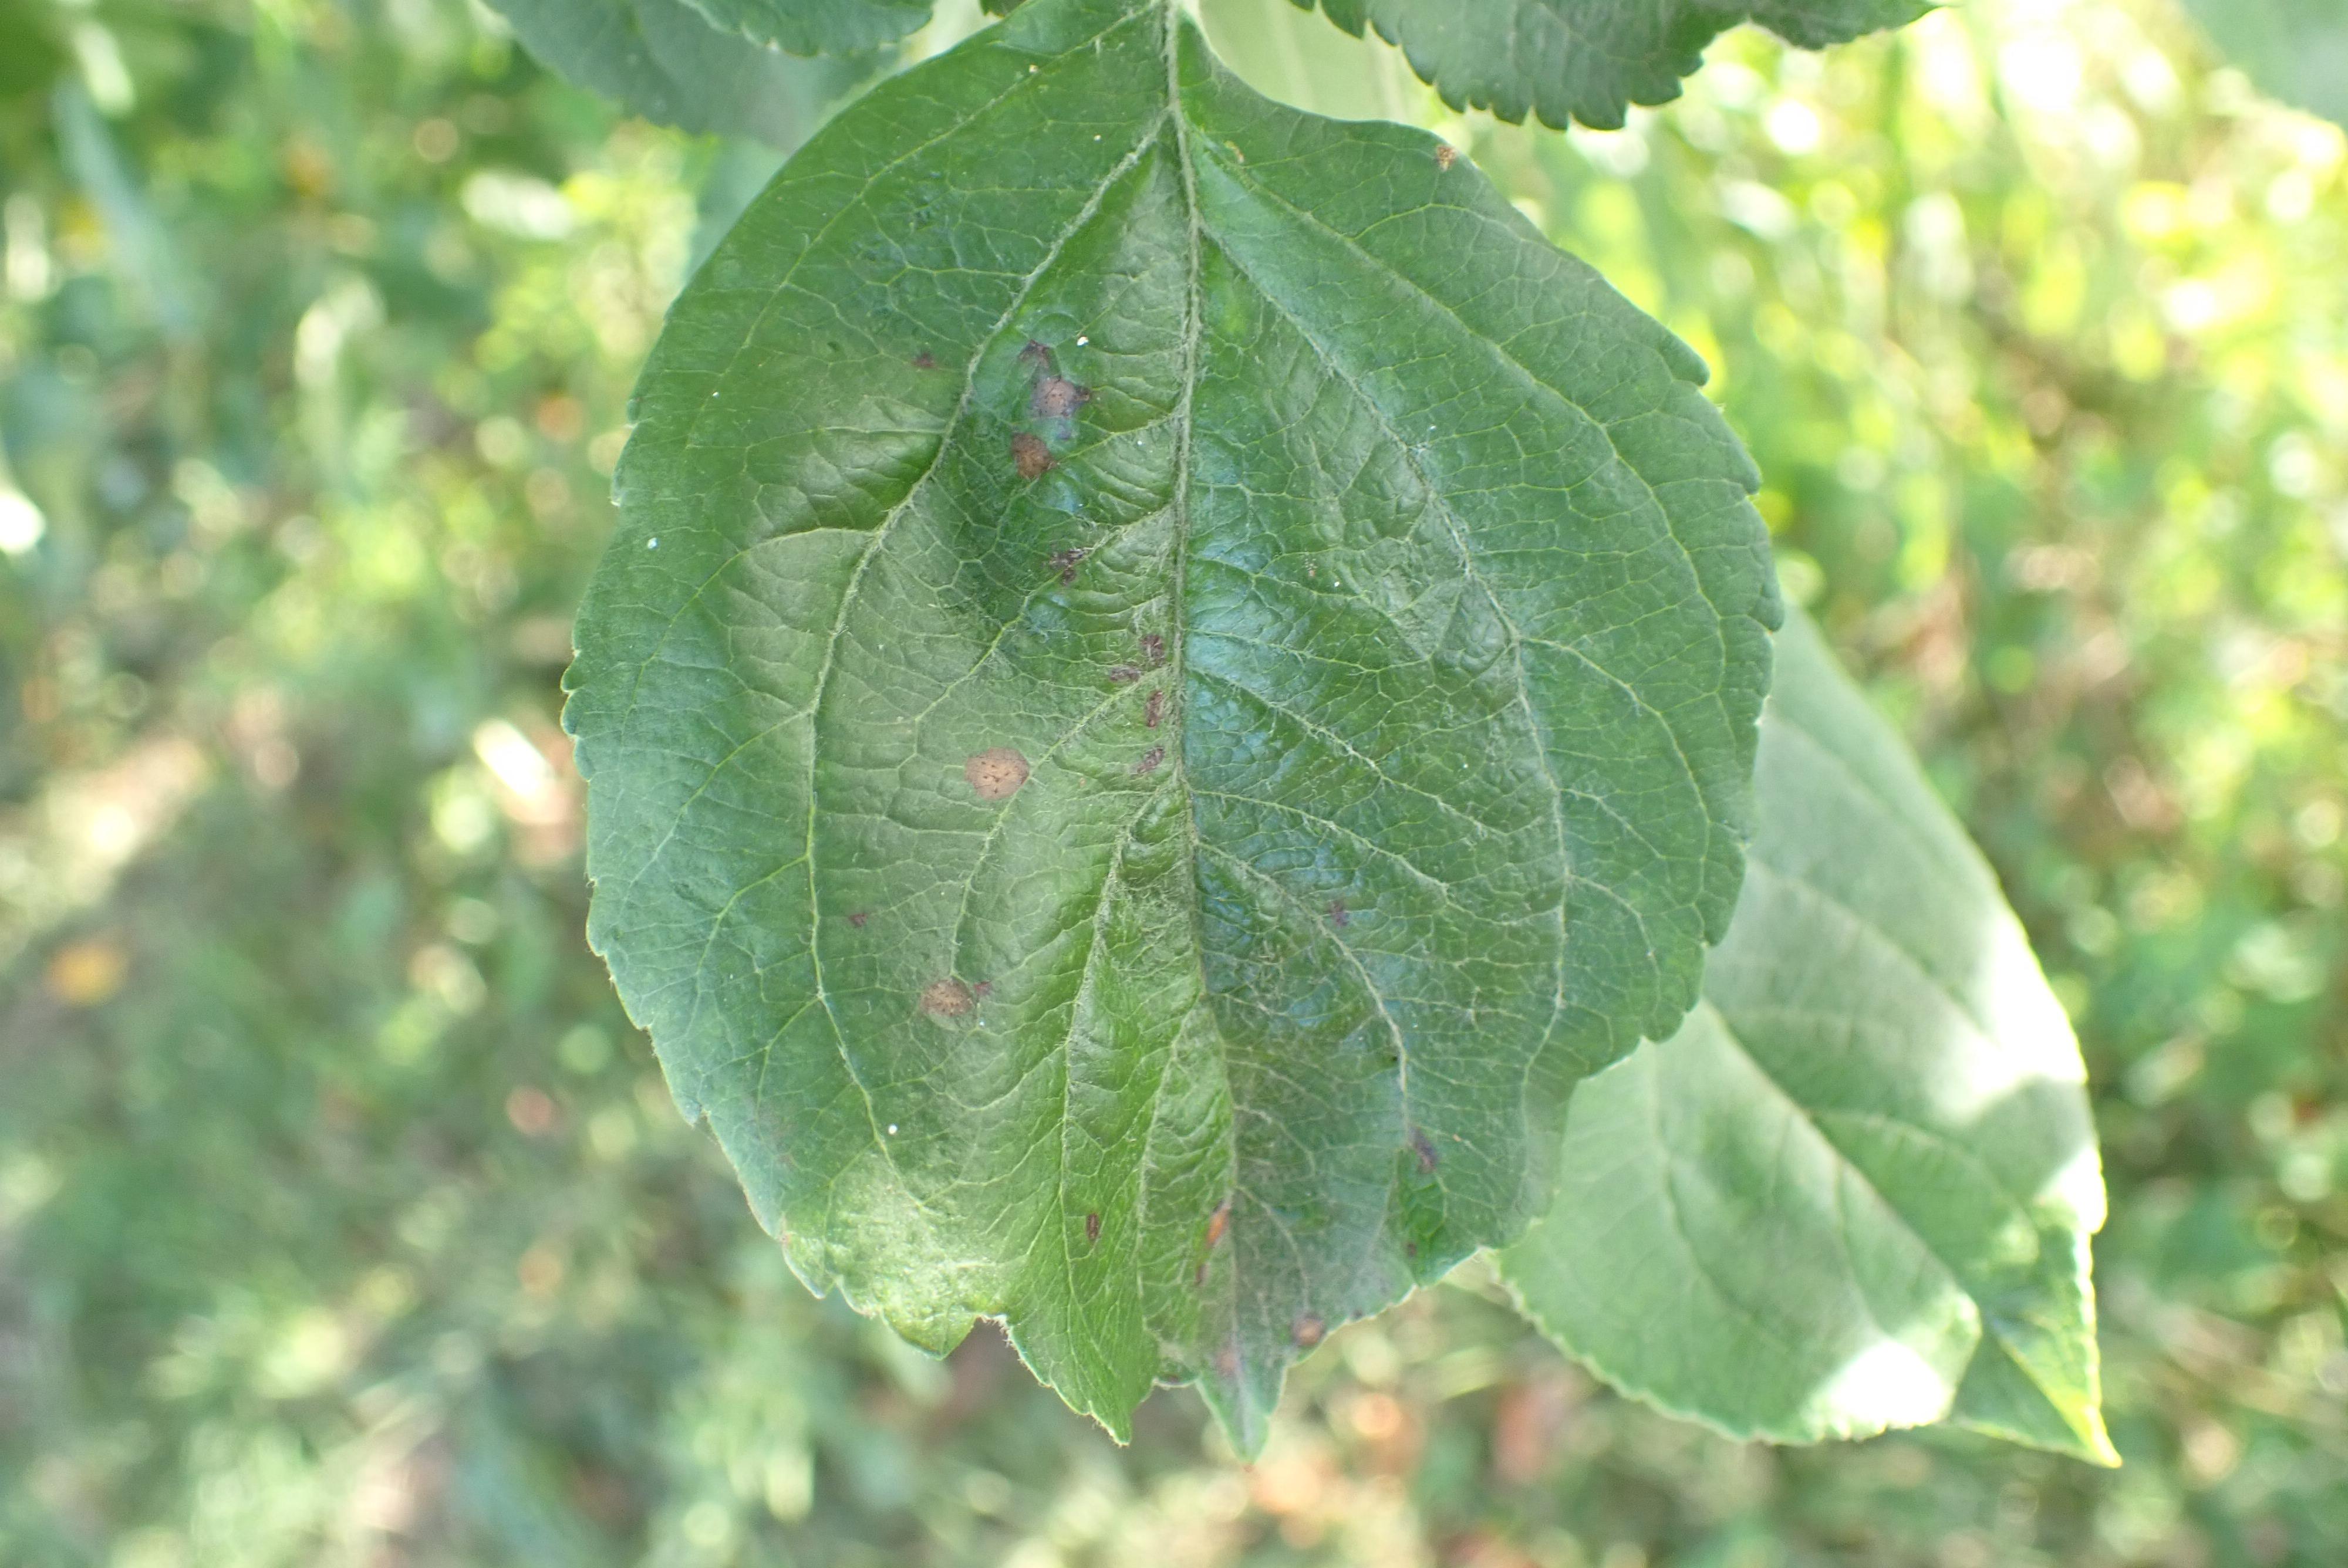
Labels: complex